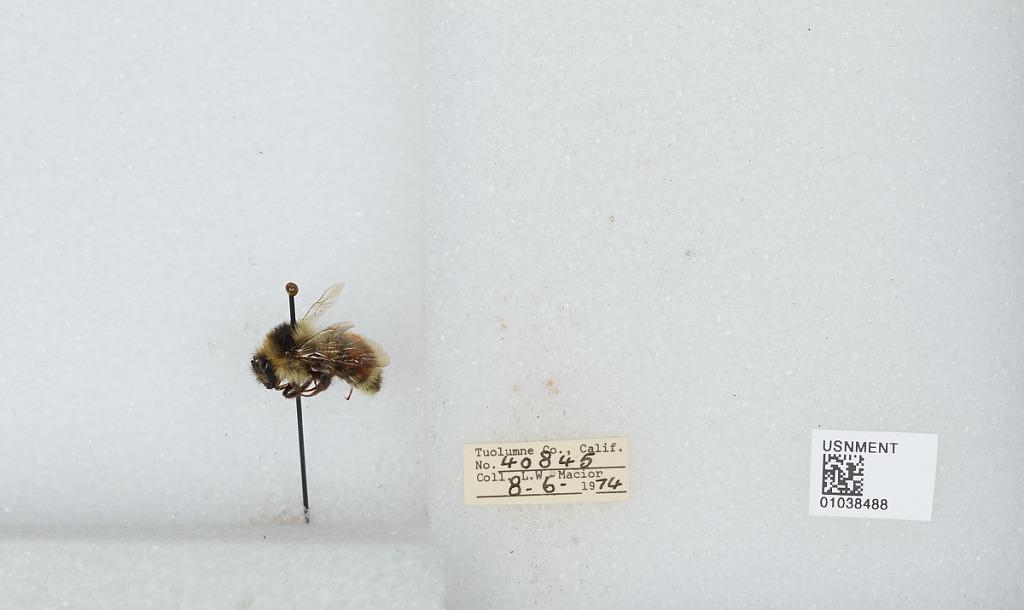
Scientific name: Bombus (Cullumanobombus) rufocinctus Cresson
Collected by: L. Macior
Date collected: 1974-8-6
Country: United States
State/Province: California
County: Tuolumne
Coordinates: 38.02, -119.93